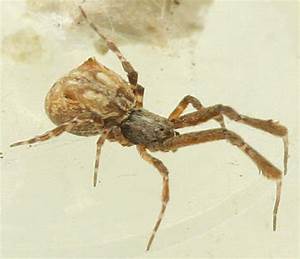
Label: spider